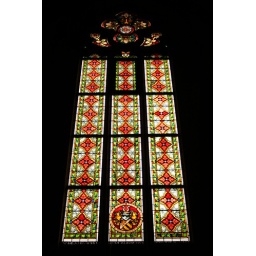
Stained glass window in Heiliggeistkirche, Heidelberg